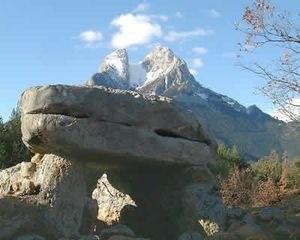
Cette liste non exhaustive recense les principaux sites mégalithiques en Catalogne, en Espagne.
Le massif du Pedraforca, ou simplement Pedraforca, est un massif de montagne de la chaîne des Pyrénées dans les provinces de Lérida et Barcelone, en Catalogne, en Espagne. Il mesure 5,6 km de long pour 5,6 km de large, et culmine au Pollegó Superior à 2 506 mètres. À cause de la nature sédimentaire de ses roches et de sa position avancée par rapport à la zone centrale des Pyrénées, le massif du Pedraforca fait partie du contrefort pré-pyrénéen. Géologiquement parlant, le massif se situe dans la zone sud-pyrénéenne.